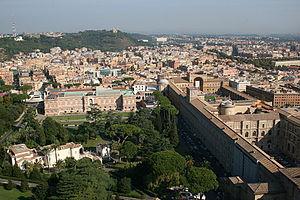
L'Académie pontificale des sciences, la Casina Pio IV, la Pinacothèque et les Musées du Vatican.